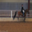
Label: horse